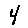
Label: 4